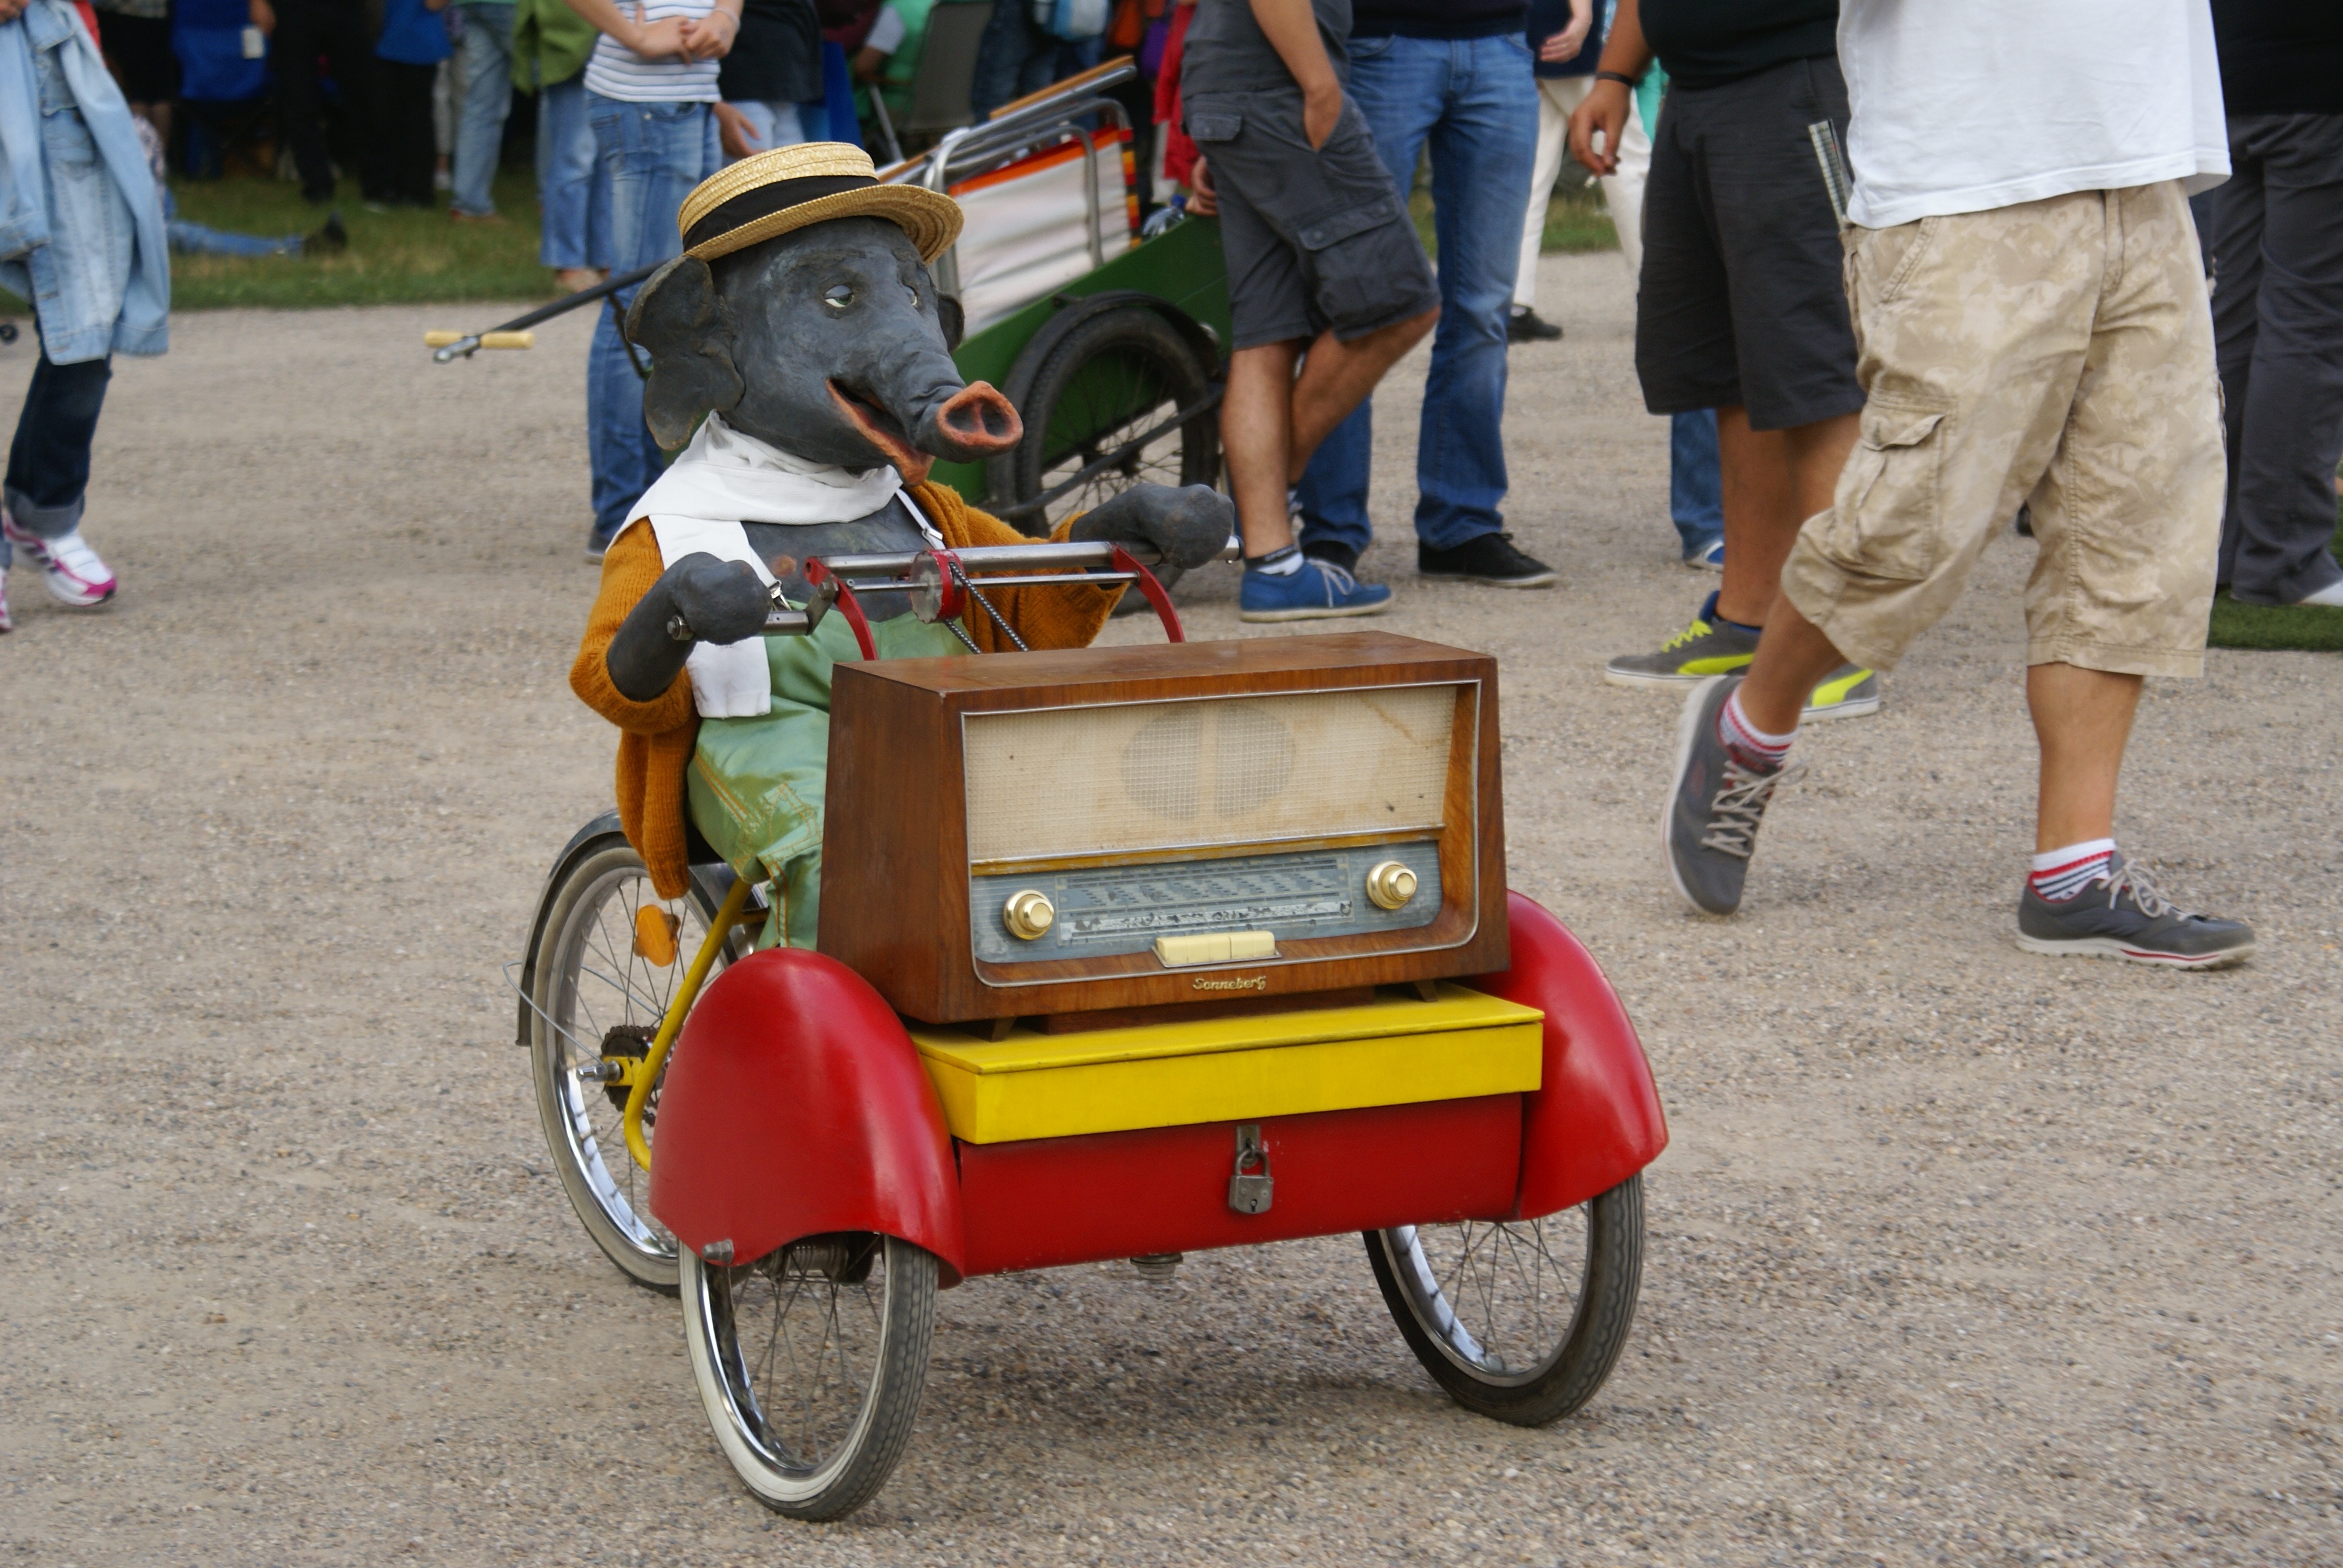
cart, vehicle, show, park, castle, festival, fun, joy, entertainment, rickshaw, ludwigslust parchim